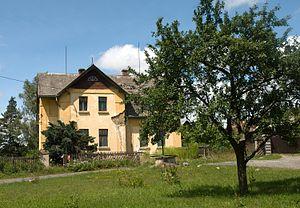
Líté est une commune du district de Plzeň-Nord, dans la région de Plzeň, en République tchèque. Sa population s'élevait à 194 habitants en 2019.